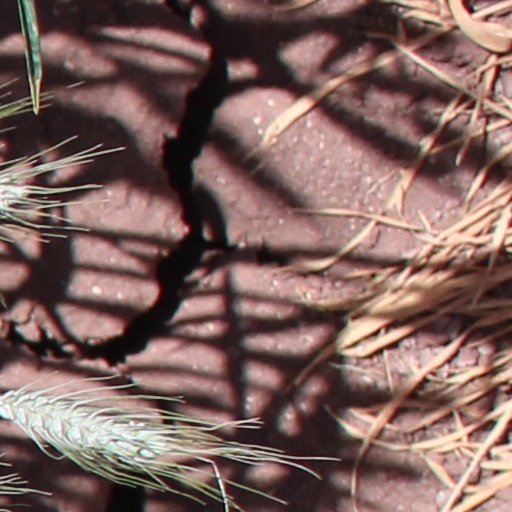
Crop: wheat